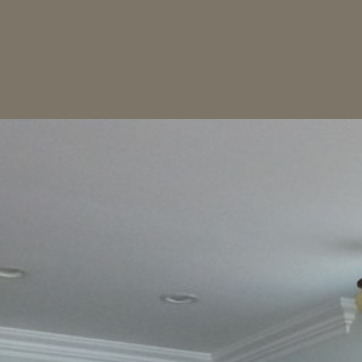
Material: painted